Chronic granulomatous disease

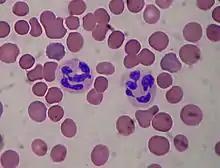
Two neutrophils among many red blood cells. Neutrophils are one type of cell affected by chronic granulomatous disease.

Phagocytes (i.e. neutrophils and macrophages) require an enzyme to produce reactive oxygen species to destroy bacteria after they are ingested (phagocytosis), a process known as the respiratory burst. This enzyme is termed "phagocyte NADPH oxidase" ("PHOX"). This enzyme oxidizes NADPH and reduces molecular oxygen to produce superoxide anions, a reactive oxygen species. Superoxide is then disproportionated into peroxide and molecular oxygen by superoxide dismutase. Finally, peroxide is used by myeloperoxidase to oxidize chloride ions into hypochlorite (the active component of bleach), which is toxic to bacteria. Thus, NADPH oxidase is critical for phagocyte killing of bacteria through reactive oxygen species.